Northern Patrol

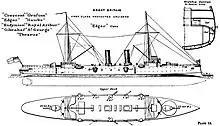

The Canadian naval officer, Dudley de Chair, had a steady rise through the naval hierarchy and reached the rank of rear-admiral in 1912. Early in 1913 he became naval secretary to Winston Churchill, the First Lord of the Admiralty (1911–1915). After several full and frank exchanges of views with Churchill, de Chair was denied the command of the 2nd Cruiser Squadron that had been promised as his next appointment. De Chair received instead the post of Admiral of the Training Service, something of a snub, which included eight ageing "Edgar"-class cruisers built from 1889 to 1894. Under a 1913 war plan, the 10th Cruiser Squadron (10th CS) and 11th Cruiser Squadrons were to close the northabout route past the British Isles between Orkney, Shetland, Iceland and Norway but in 1914, the 11th Cruiser Squadron, as Cruiser Force E, was sent to the Persian Gulf, leaving the 10th Cruiser Squadron to make do.